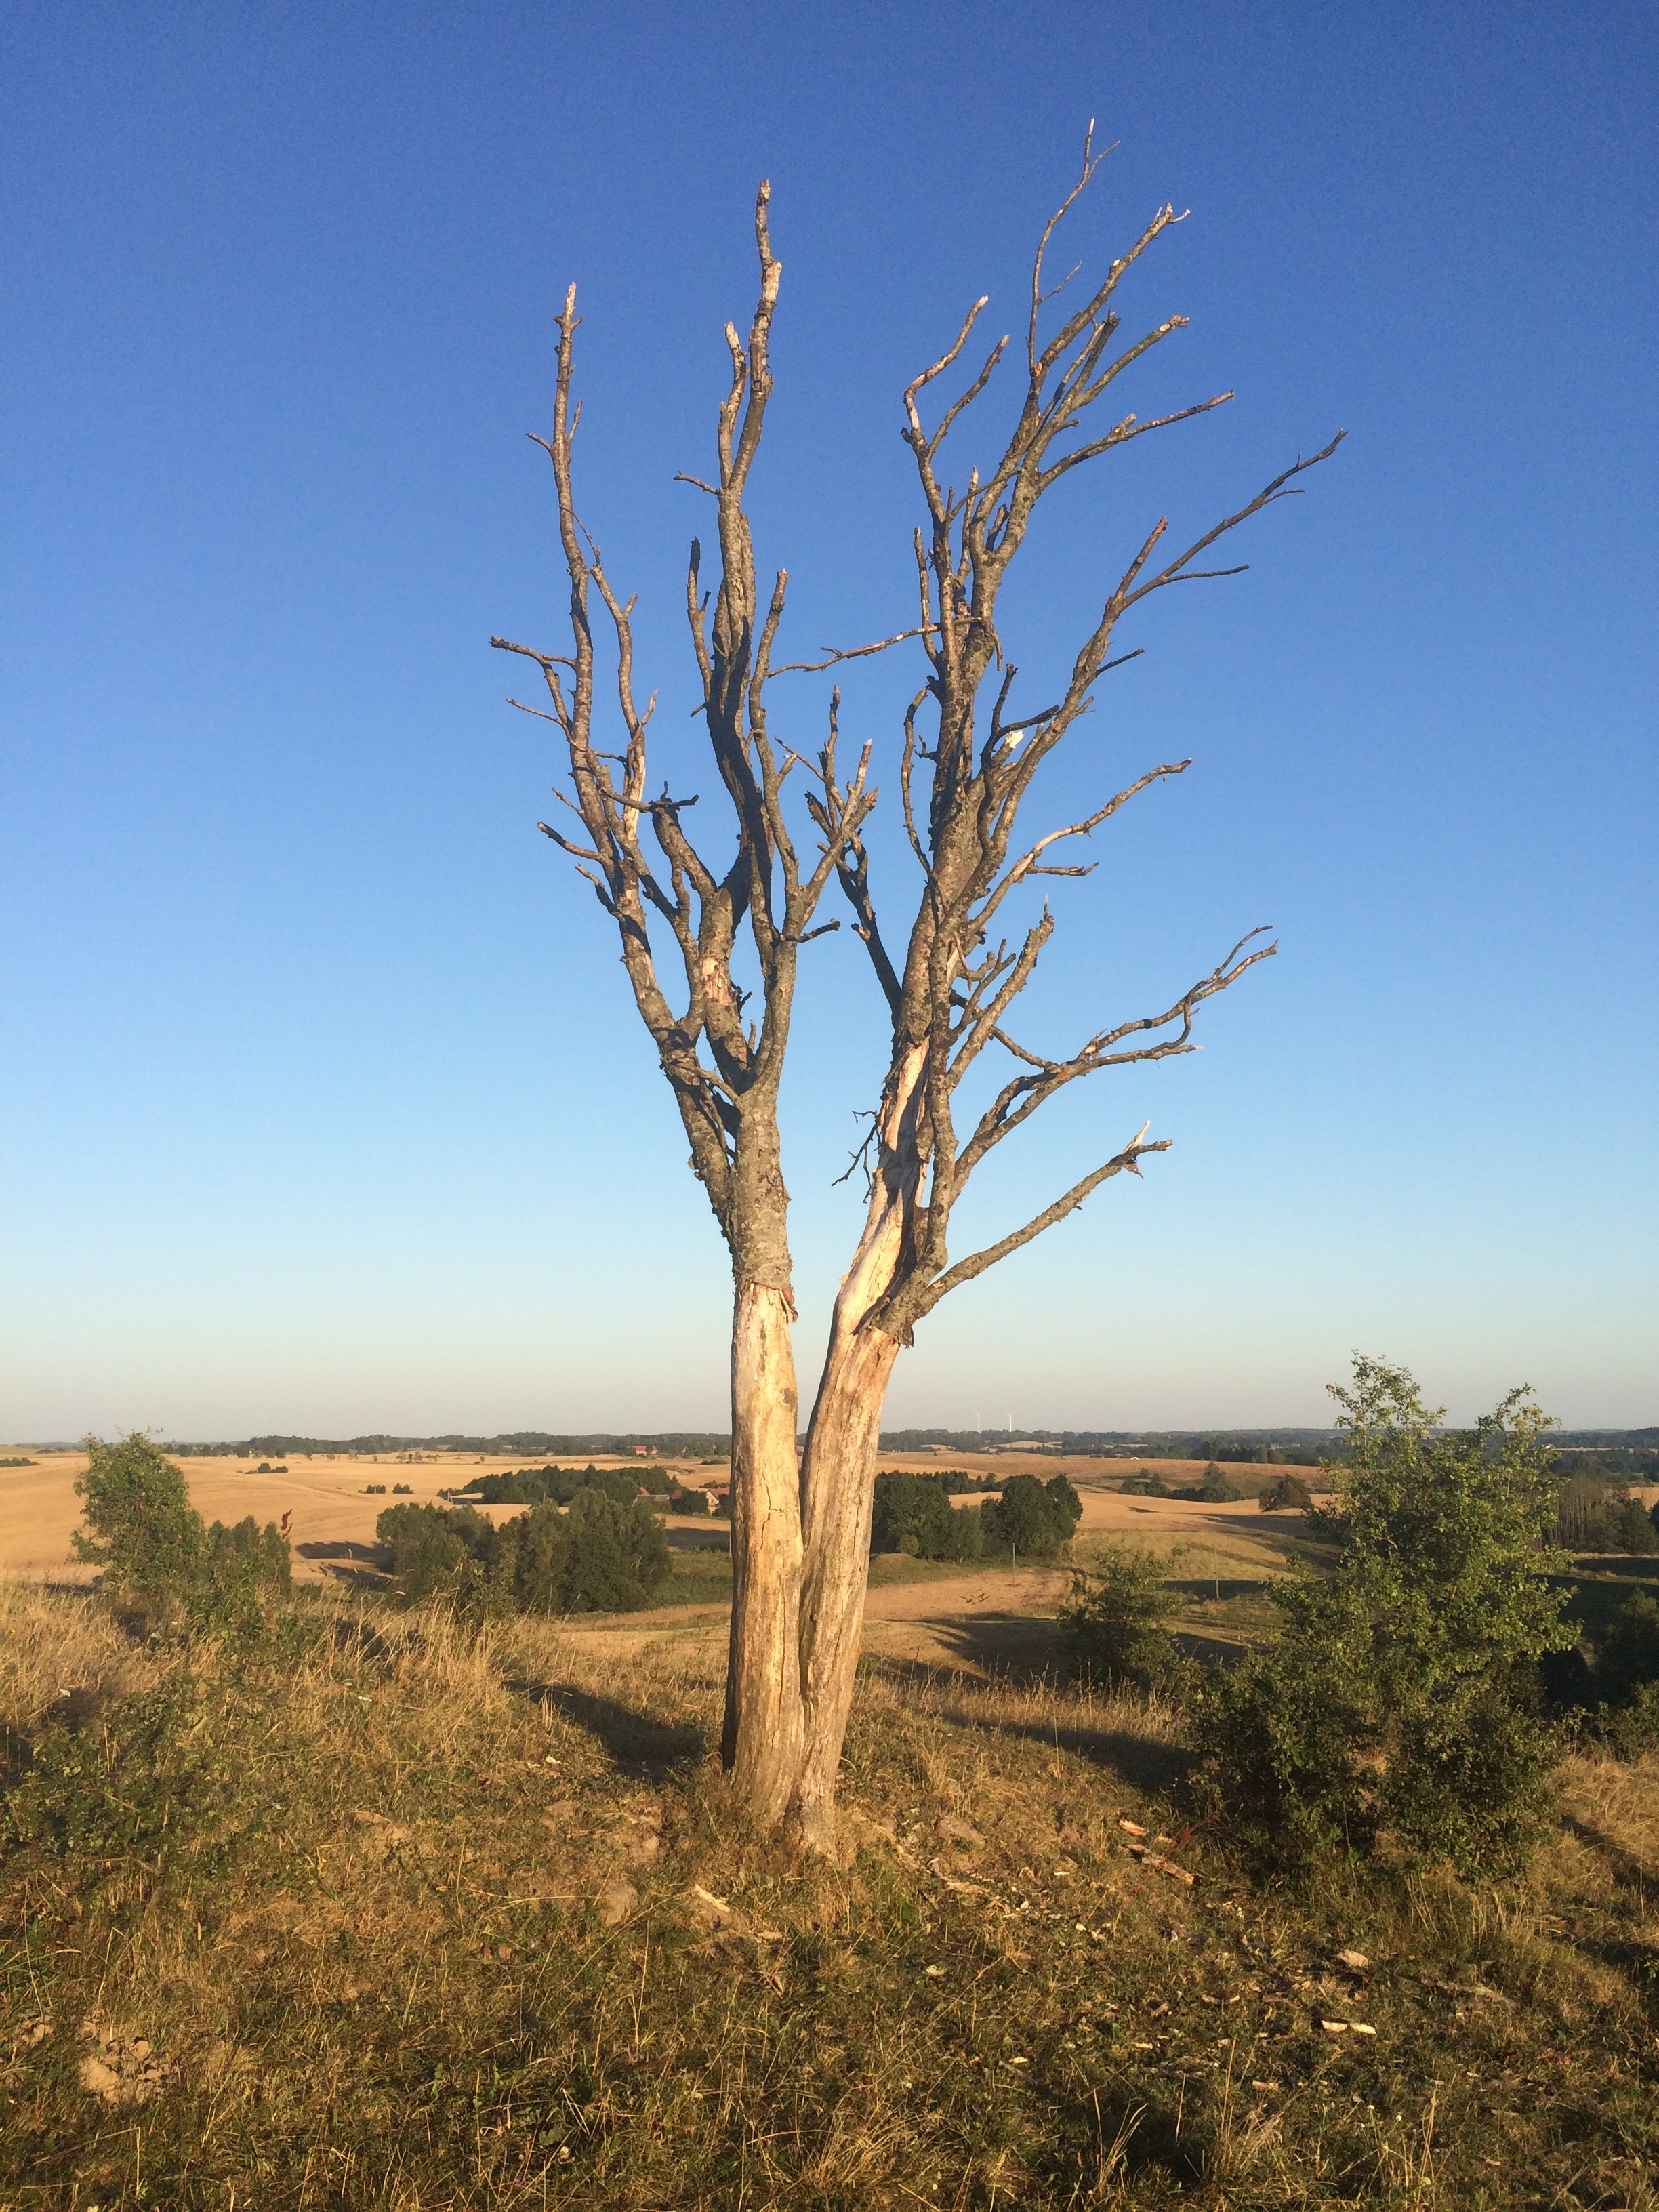
landscape, tree, nature, forest, grass, branch, plant, sky, trail, prairie, leaf, flower, dry, walk, foliage, green, autumn, park, scenery, soil, lane, flora, savanna, plain, sunny, colors, vegetation, poland, bronze, october, colored, the sun, the environment, dry leaves, ecosystem, vanishing, steppe, the path, sunny day, spacer, flowering plant, konary, the palette, natural environment, grass family, woody plant, land plant